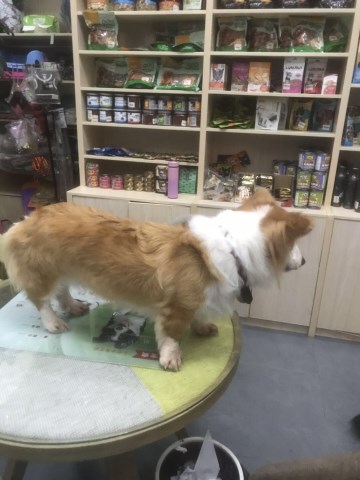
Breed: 2909-n000116-Cardigan